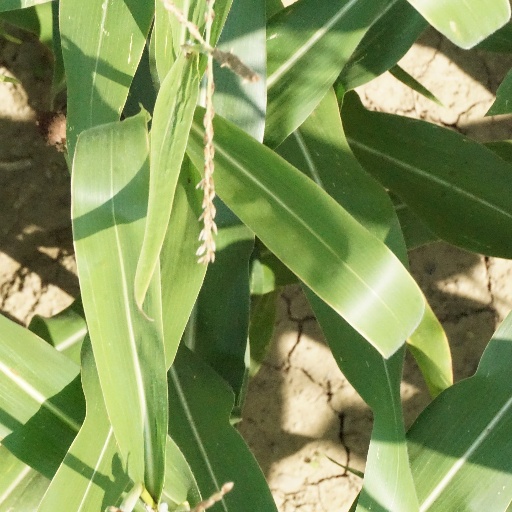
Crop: maize; corn